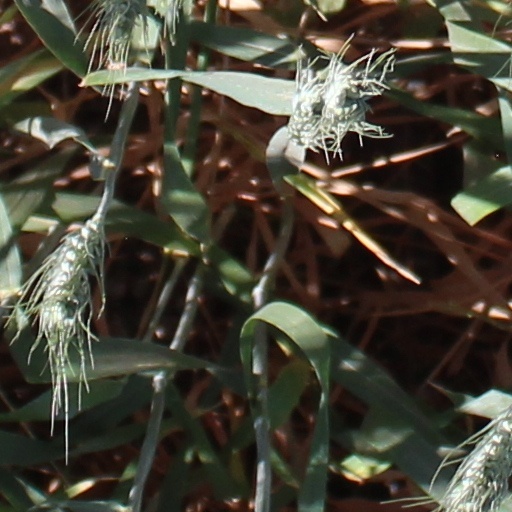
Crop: wheat